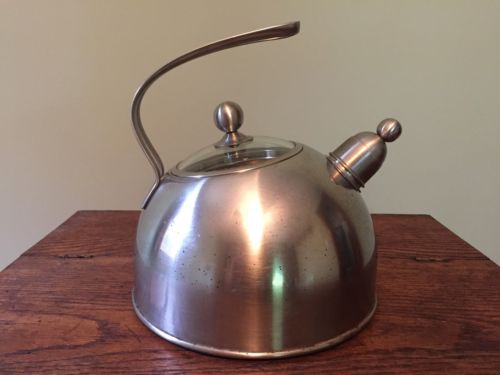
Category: kettle